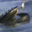
Label: whale